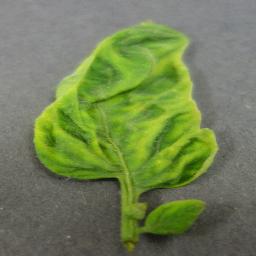
Label: Tomato___Tomato_Yellow_Leaf_Curl_Virus